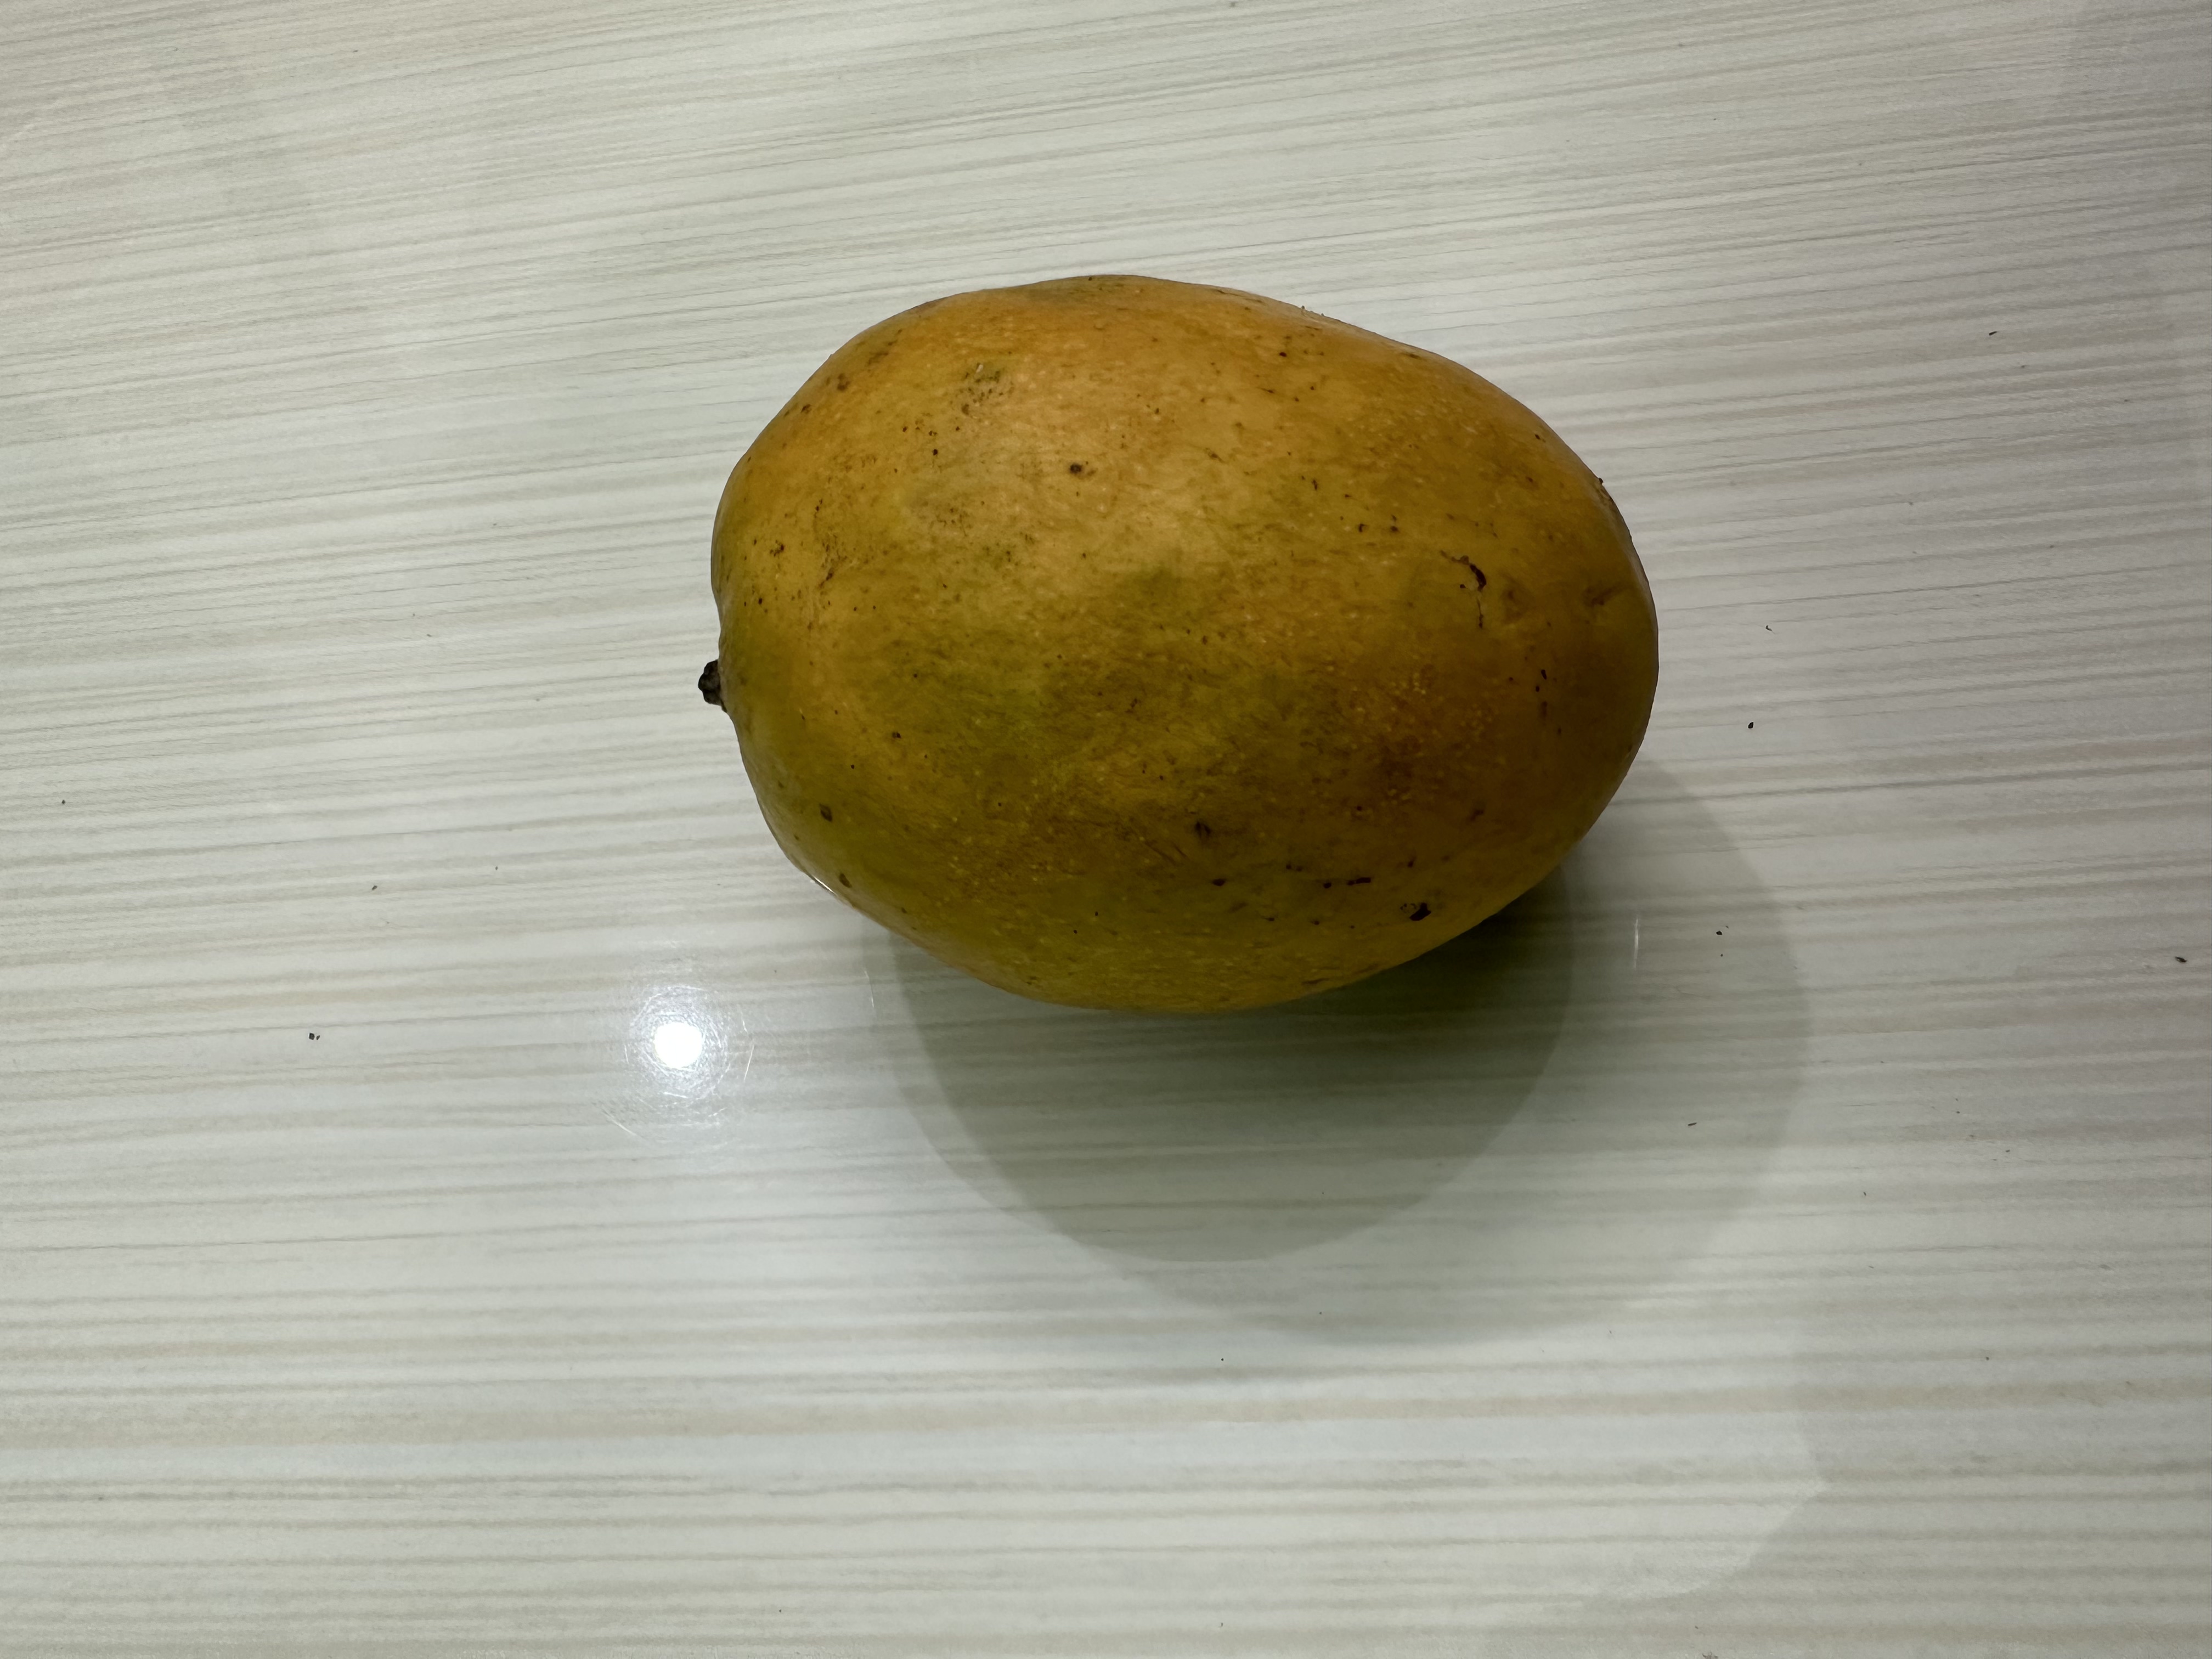
Mango variety: Bari-4